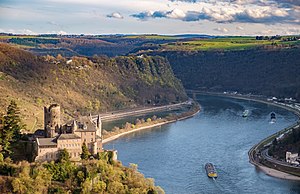
Rhinen / Kultur / Romantik
Den romantiske del af Rhinen i Kulturlandskabet Mittelrhein ved floden Rhinen, udsigt til Burg Katz, i baggrunden ses Lorelei
Rhinen er en europæisk flod, der udspringer ved Tomasee ved Oberalppasset i den schweiziske kanton Graubünden i den sydøstlige del af de Schweiziske Alper. Floden danner grænse mellem Schweiz og Østrig, mellem Schweiz og Liechtenstein og mellem Schweiz og Østrig, inden den løber ud i Bodensee, hvor den danner grænsen mellem Schweiz og Tyskland. Nord for Basel danner Rhinen grænsen mellem Frankrig og Tyskland indtil et punkt sydvest for Karlsruhe, hvorfra Rhinen løber gennem det tyske Ruhr-distrikt. Øst for Nijmegen løber Rhinen videre ind i Holland for til sidst at løbe ud ved Nordsøkysten. Den største by ved Rhinen er Köln med et indbyggertal på 1.024.373. Rhinen er med sine 1.232 km den tredjelængste flod i Europa, kun overgået af Donau og Volga.